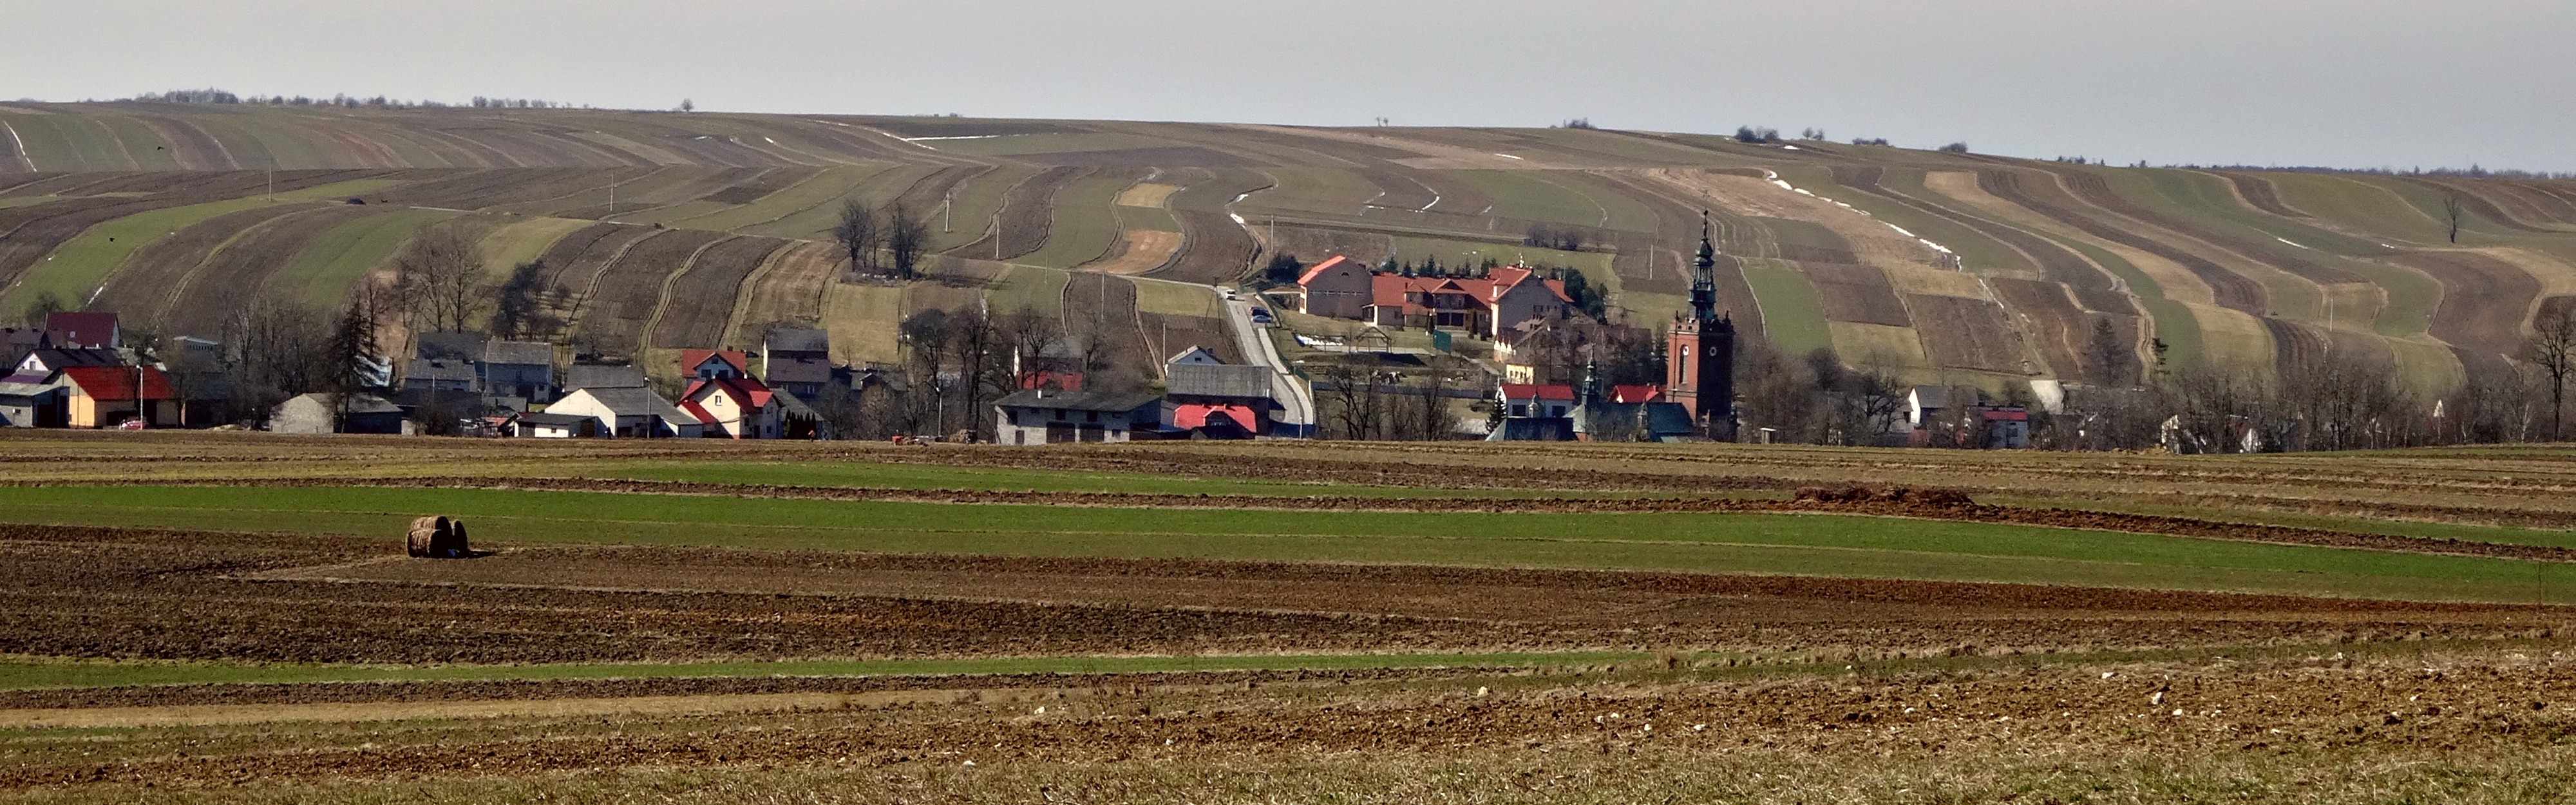
landscape, field, farm, prairie, hill, panorama, crop, pasture, agriculture, plain, fields, grassland, badlands, poland, plateau, poland village, steppe, rural area, paddy field, the cultivation of